Frostbite (video game)

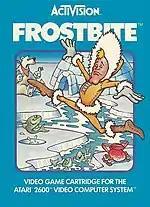

Frostbite is a 1983 action game designed by Steve Cartwright for the Atari 2600 and published by Activision in 1983. In the game a player controls Frostbite Bailey, who must hop across several ice floes to collect ice while avoiding falling in the water and avoiding the hazardous natural elements such polar bears and snow geese.